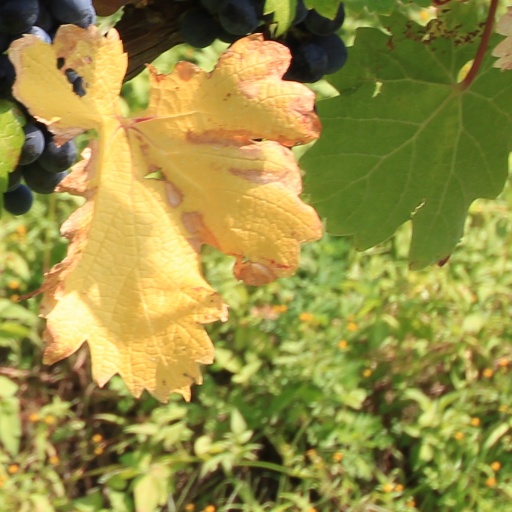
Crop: grape